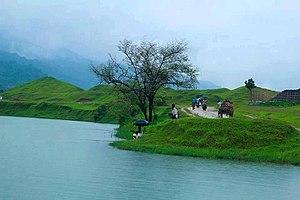
Cet article recense les zones humides du Bangladesh concernées par la convention de Ramsar.